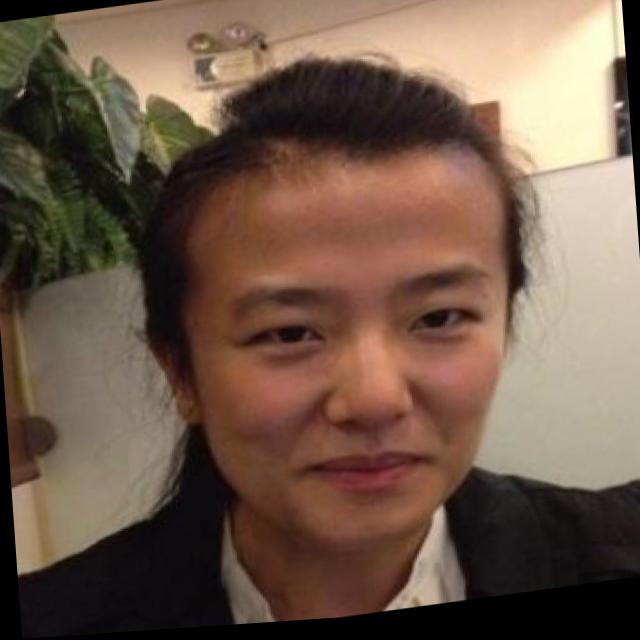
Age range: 21-44